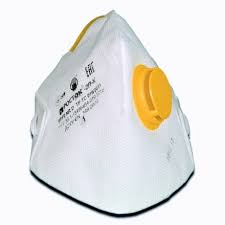
Waste category: trash